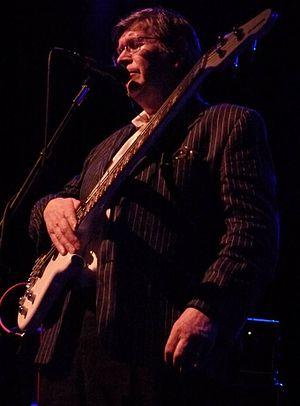
Chris White est un bassiste britannique, membre du groupe The Zombies.